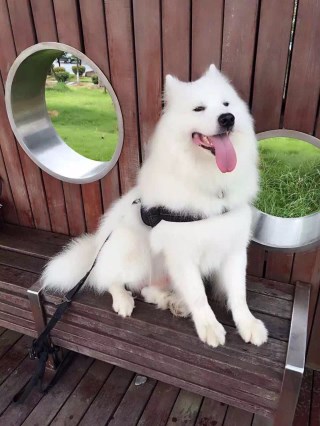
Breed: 2192-n000088-Samoyed